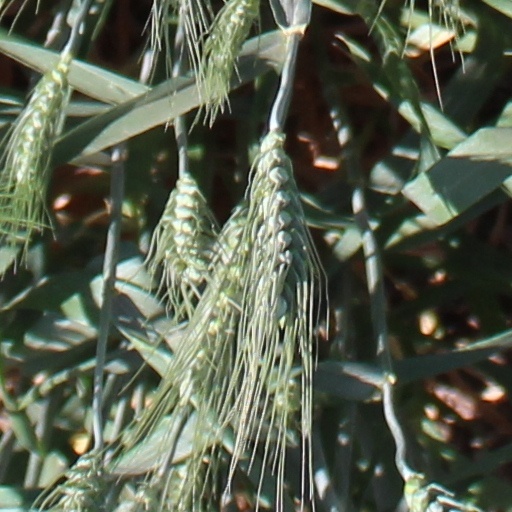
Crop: wheat